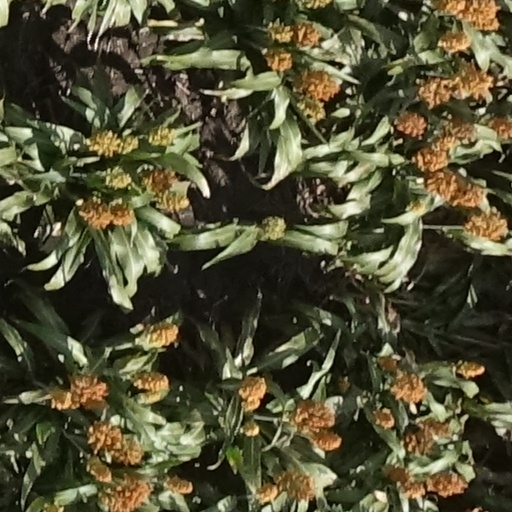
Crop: sorghum